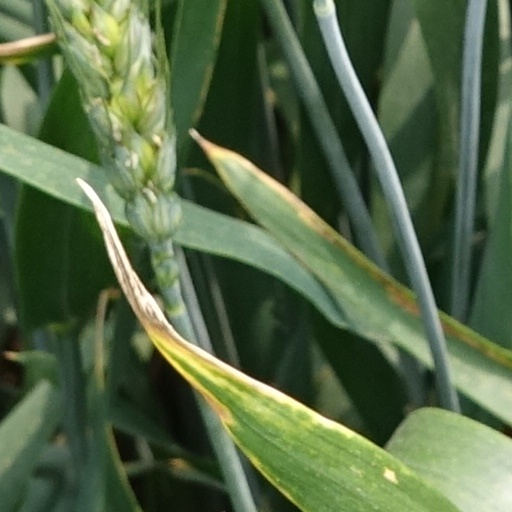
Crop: wheat